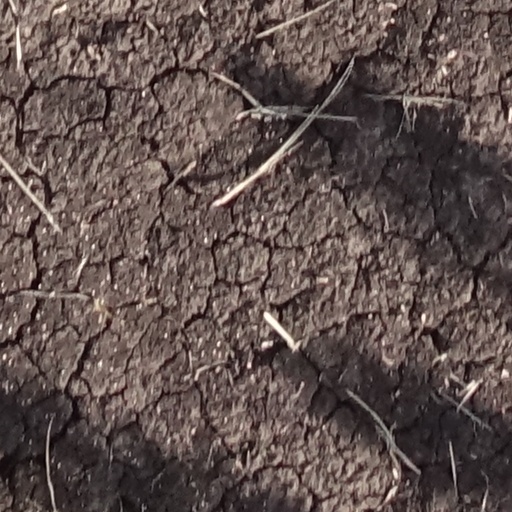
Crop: sorghum